Television comedy

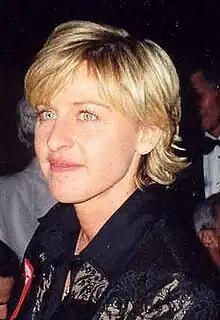

Television comedy is described by media scholar Bore as a way to bring audiences to a collective sense in viewing and enjoying commonly-watched programs across societies. One specific way this can be done is through laugh tracks. While some view laugh tracks as ways to allow audiences to lightheartedly poke fun at characters, others see them as ways to restrict viewers to only laugh at certain moments. For the latter, it can also be seen as collectively taking over the real laughter of viewers watching from home.